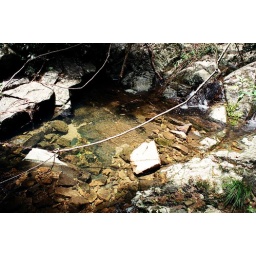
Clear water in forest pool